Bat for Lashes

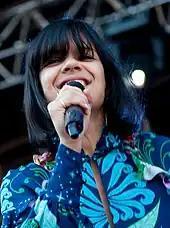
Bat for Lashes at Way out West 2013 in Gothenburg, Sweden

The third Bat for Lashes album, "The Haunted Man", was released in October 2012 in the UK. The lead single, "Laura", was released in July; the second single, "All Your Gold", came out in September. "The Haunted Man" debuted at number six on the UK Albums Chart, Khan's second consecutive top-ten album, and has since been certified Silver by the BPI for selling 60,000 copies. Subsequent singles were "A Wall" and "Lilies". Khan attended the 2013 Brit Awards, having been nominated in the Best British Female category, and was also nominated at the Ivor Novello Awards in the category of Best Song Musically and Lyrically (for "Laura").